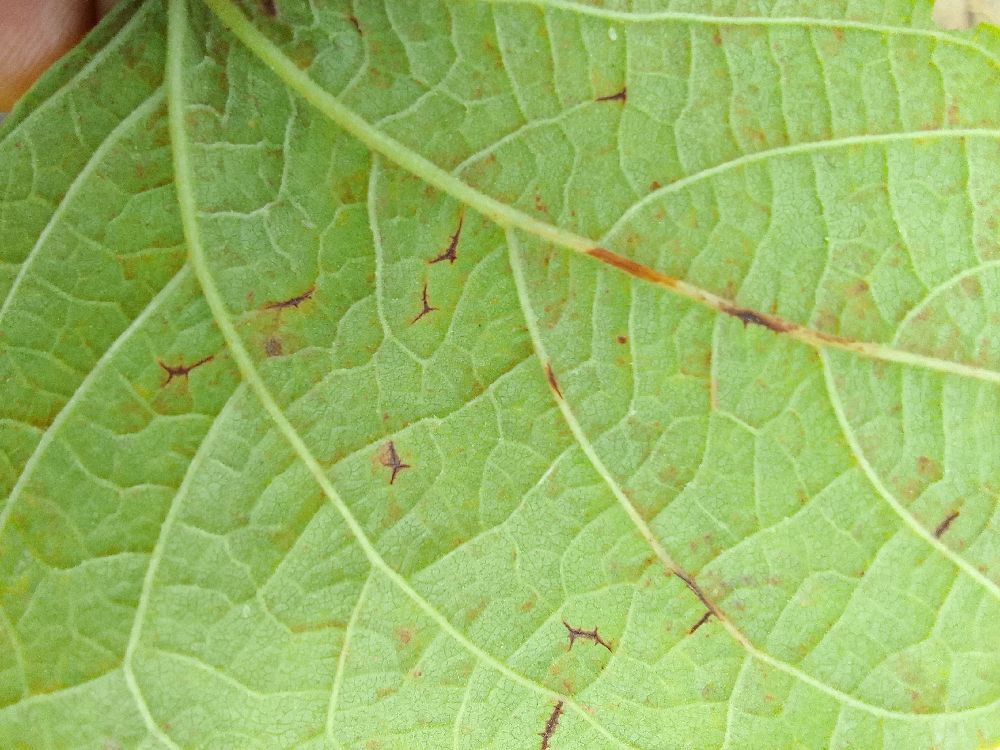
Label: anthracnose